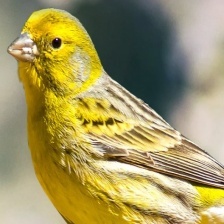
Species: CANARY
Scientific name: SERINUS CANARIA DOMESTICA